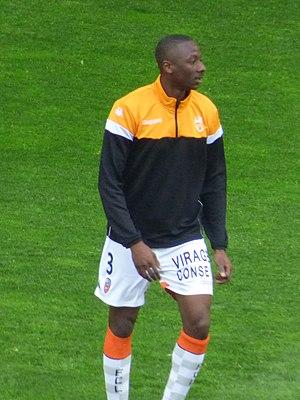
Mamadou Kamissoko avant le match RC Lens / FC Lorient, comptant pour la 34ème journée du championnat de France de Ligue 2 de football 2018-2019, le 23 avril 2019, au Stade Bollaert-Delelis.